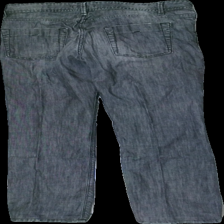
View: back
Type: Jeans
Category: Men
Brand: Not in the list
Brand text on label: closed
Colors: Grey
Material: ?
Cut: Regular
Season: All
Trend: Denim
Holes: Minor
Damage location: top center
Damage 2 location: top right
Price range: 100-150
Recommended usage: Reuse
Description: grå jeans, lite skavda längst ner vid fötterna